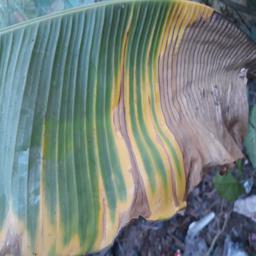
Label: POTASSIUM DEFICIENCY